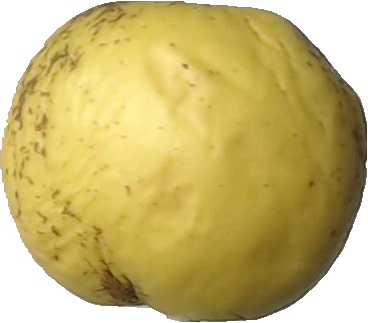
Label: apple_golden_1